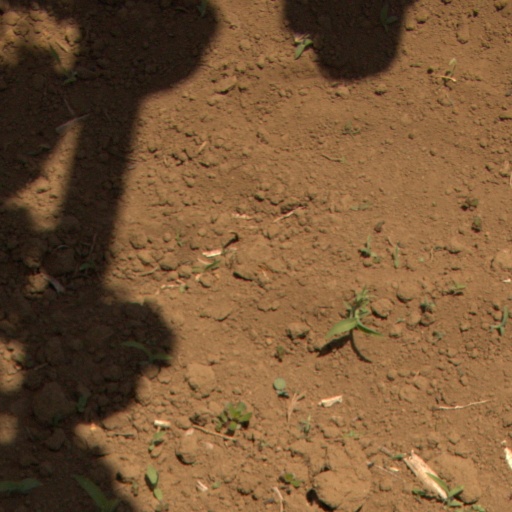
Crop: Jerusalem artichoke